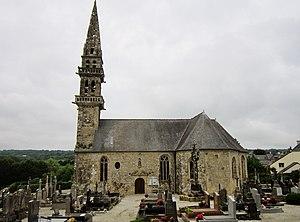
Saint-Urbain (Finistère)
Saint-Urbain [sɛ̃tyʁbɛ̃] est une commune du département du Finistère, dans la région Bretagne, en France.